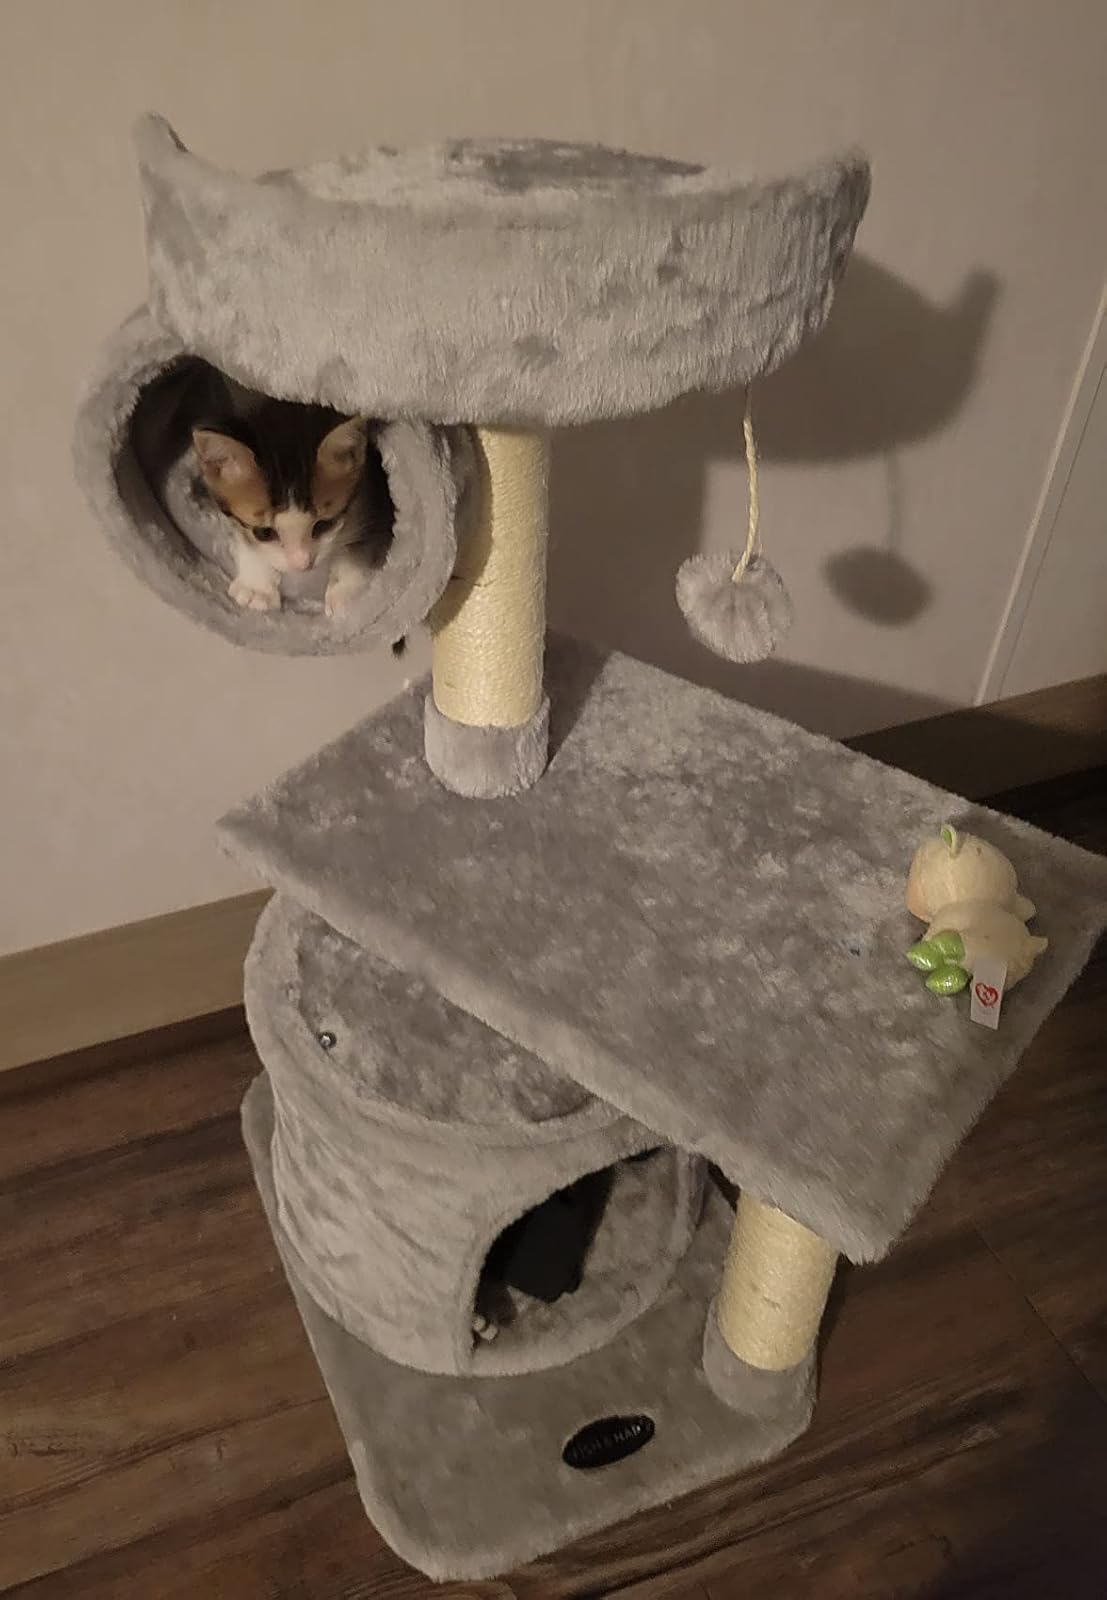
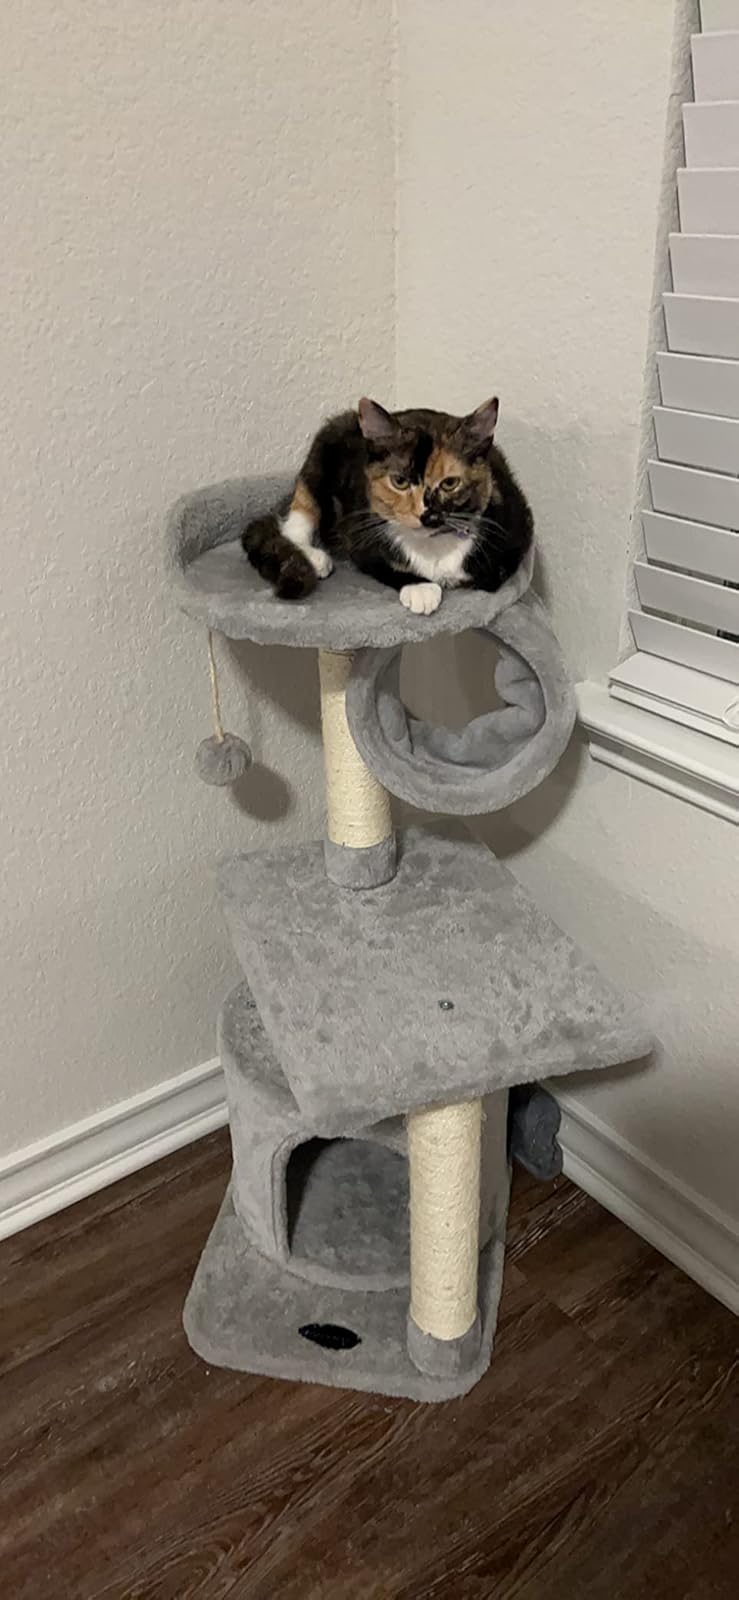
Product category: items_cat tree
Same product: yes